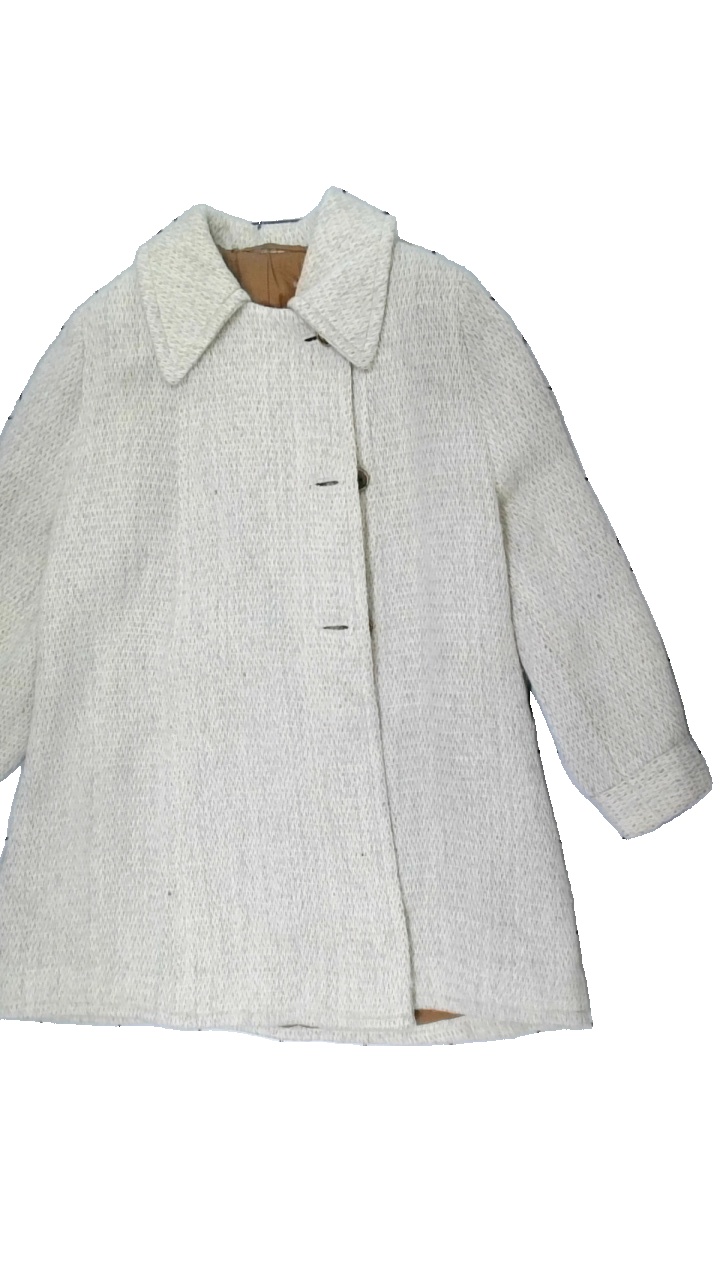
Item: Winter Jacket (Ladies)
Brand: Missing
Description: beige vinter rock med axelvaddar.
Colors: Beige
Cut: Regular
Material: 100% wool
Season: Winter
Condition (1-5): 5
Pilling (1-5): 5
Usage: Reuse
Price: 100-150